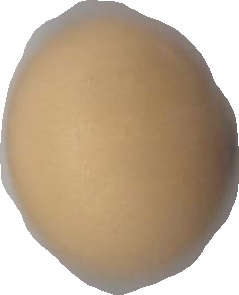
Variety: Dega